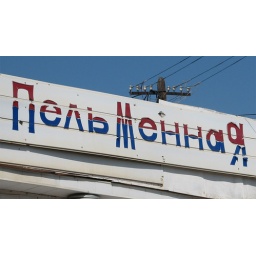
This is the sign of a restaurant near the train and bus stations.